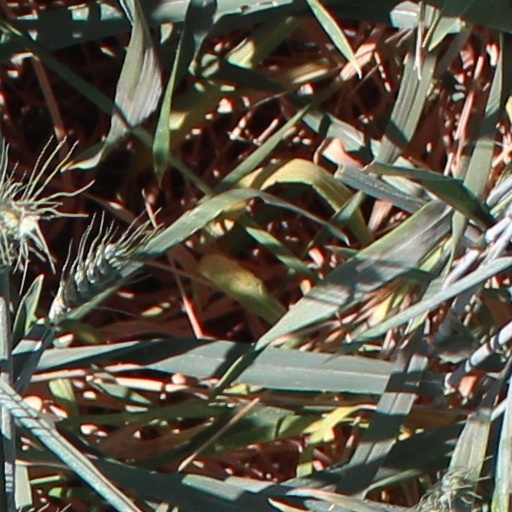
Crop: wheat